Store Frederikslund

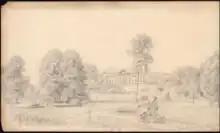
Store Frederikslund by Ferdinand Richardt, 1861

In 1786, he sold Store Frederikslund to Jørgen Frederik Castenskiold. He was the second-eldest son of Johan Lorentz Castenschiold and the brother of Carl Adolph Castenschiold (1740–1820) and Joachim Castenschiold (1743–1817). He was already the owner of two other estates, Hørbygaard at Holbæk and Valbygård at Slagelse, but sold Valbygaard to Poul Christian von Stemann in 1805. He was married to Johanne Vilhelmine Grevencop and the couple had 13 children, many of whom died at an early age.